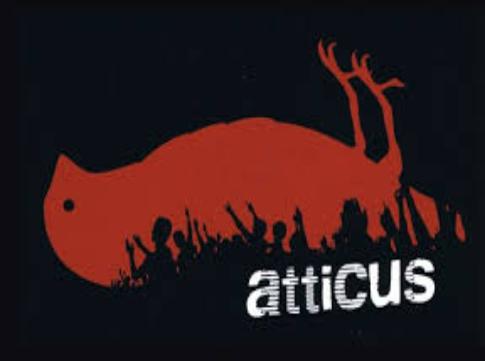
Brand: Atticus
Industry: Clothes